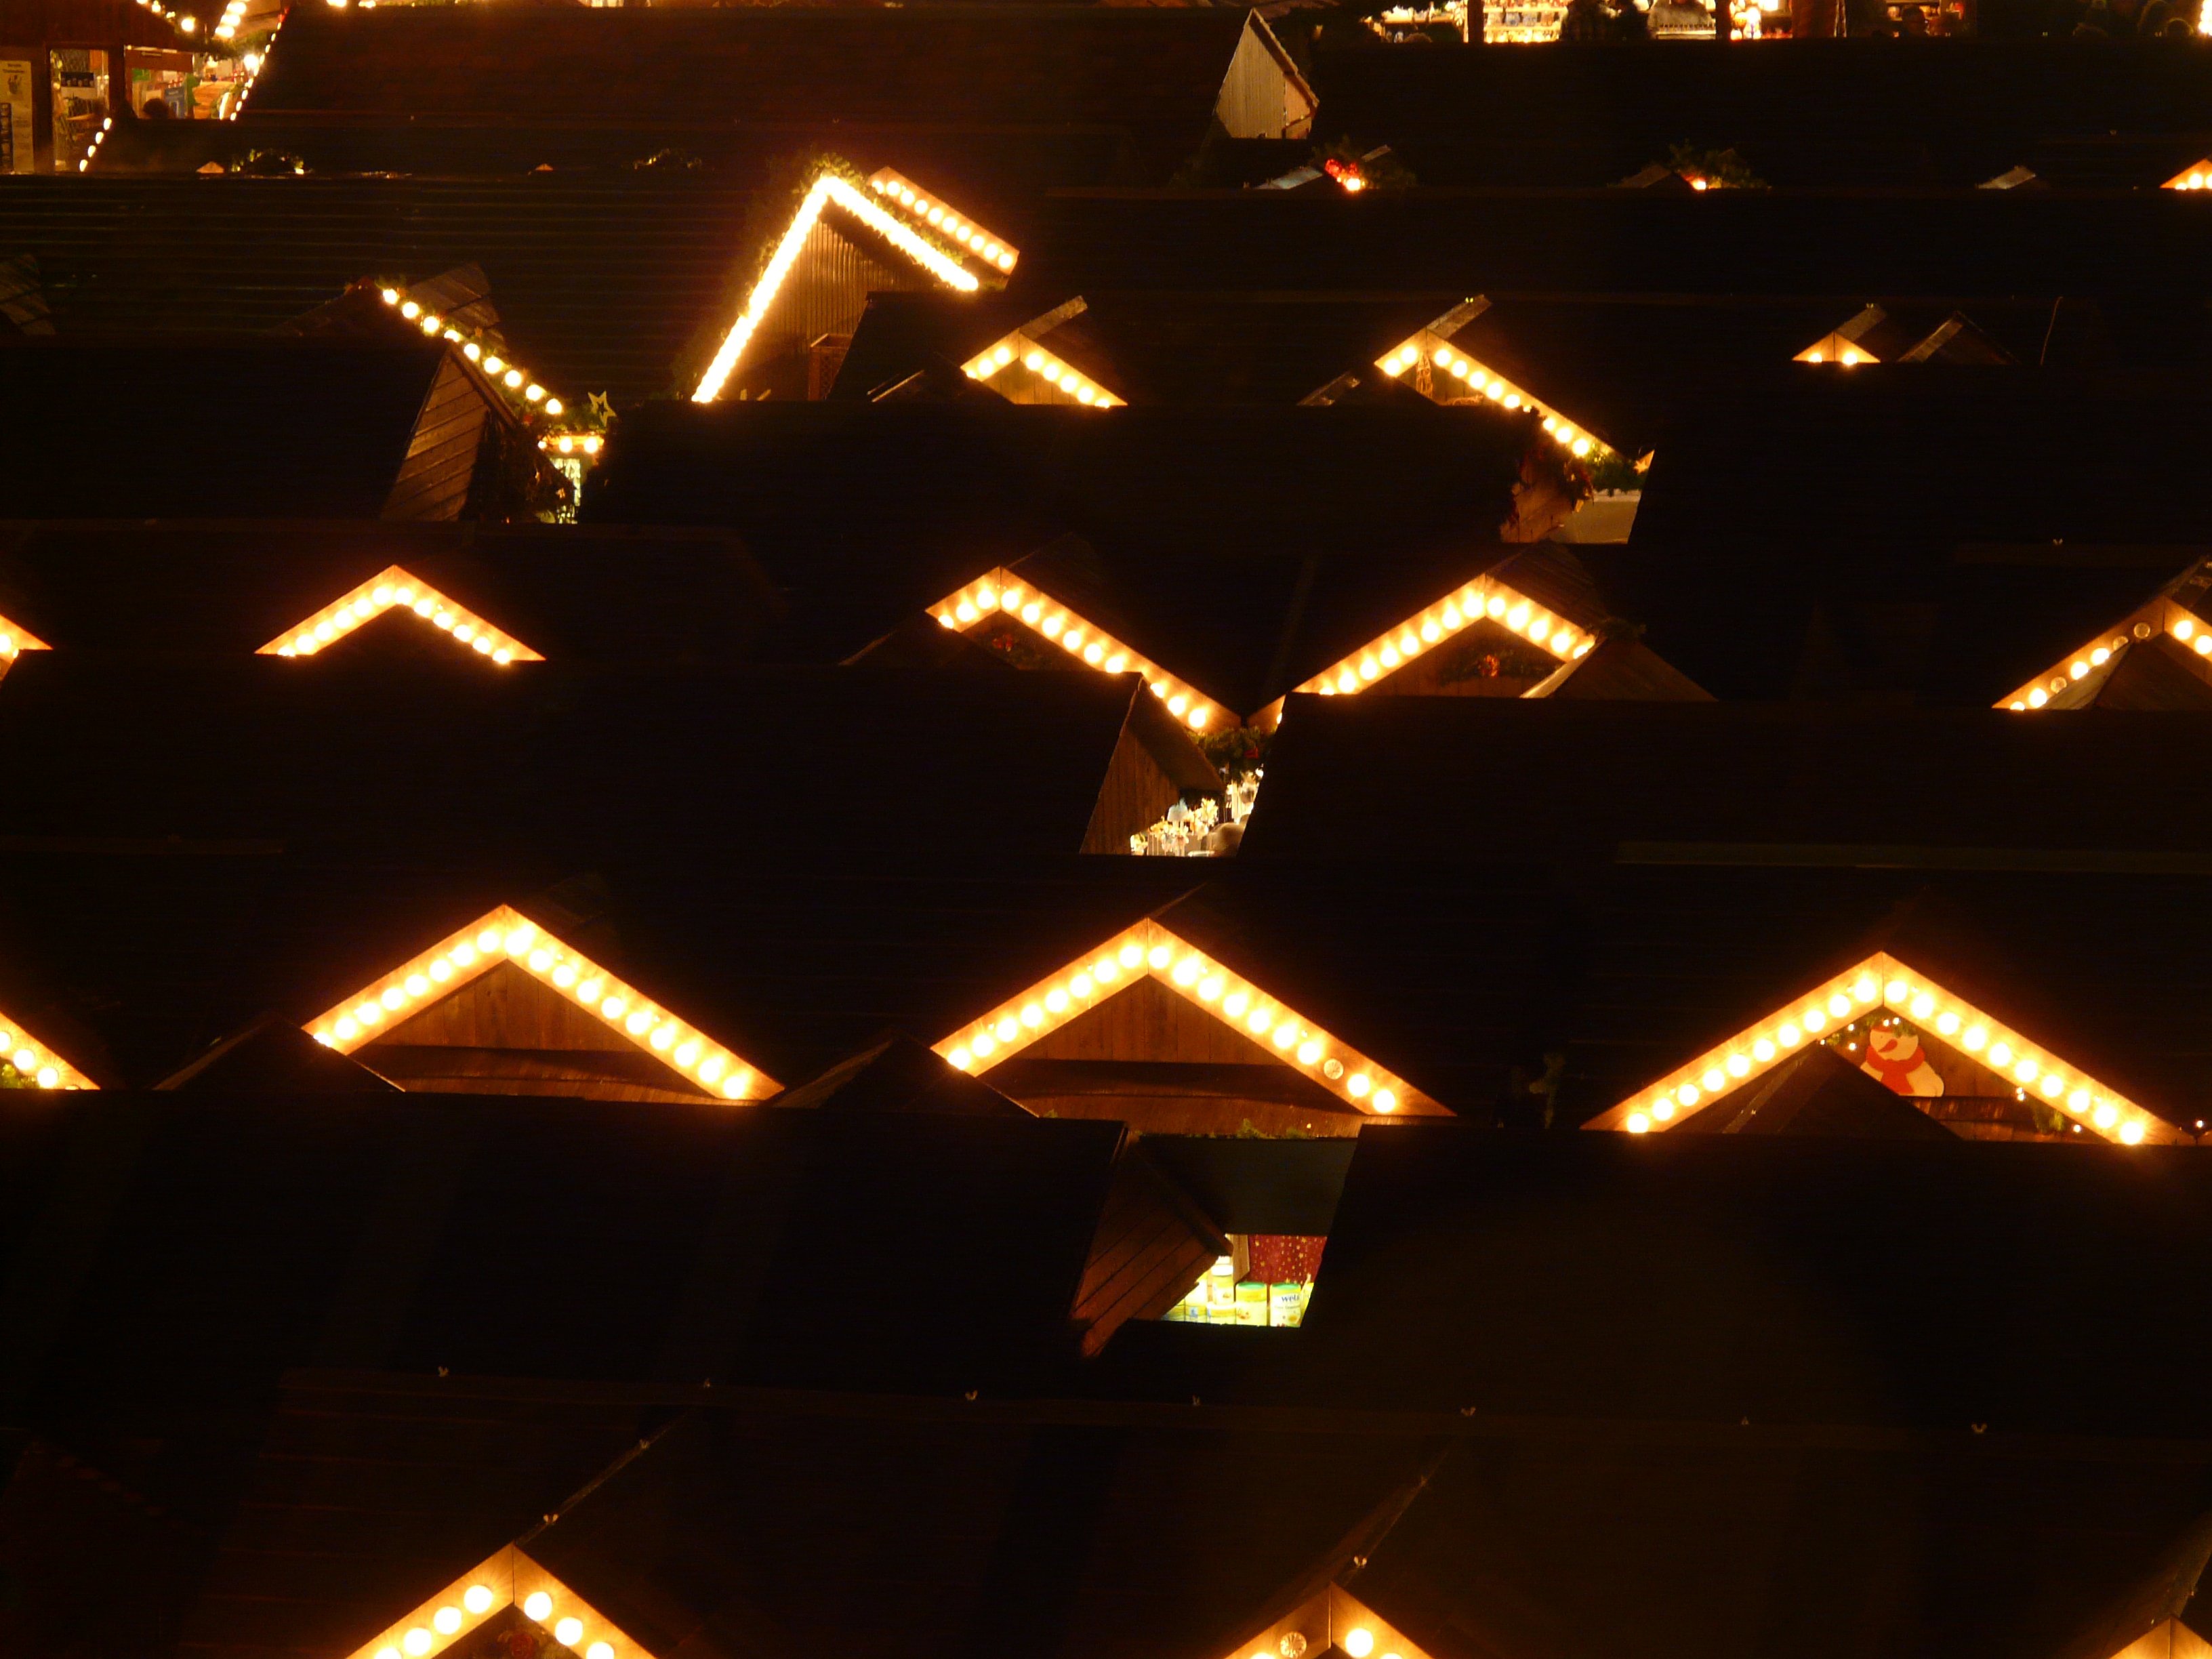
light, night, city, human, market, christmas, lighting, christmas tree, christmas decoration, lights, sale, christmas market, ulm, sales booths, christmas lights, buden, sea of light, ulmer